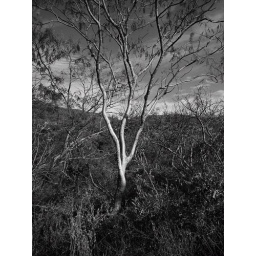
silver tree somewhere mexico state, near ixtapan de la sal